Cattle drives in the United States

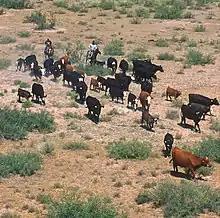
A modern small-scale cattle drive in New Mexico.

Cattle drives were a major economic activity in the 19th and early 20th century American West, particularly between 1850s and 1910s. In this period, 27 million cattle were driven from Texas to railheads in Kansas, for shipment to stockyards in St. Louis and points east, and direct to Chicago. The long distances covered, the need for periodic rests by riders and animals, and the establishment of railheads led to the development of "cow towns" across the frontier.